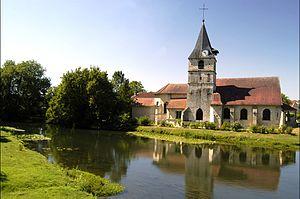
Vouécourt est une commune française située dans le département de la Haute-Marne, en région Grand Est.